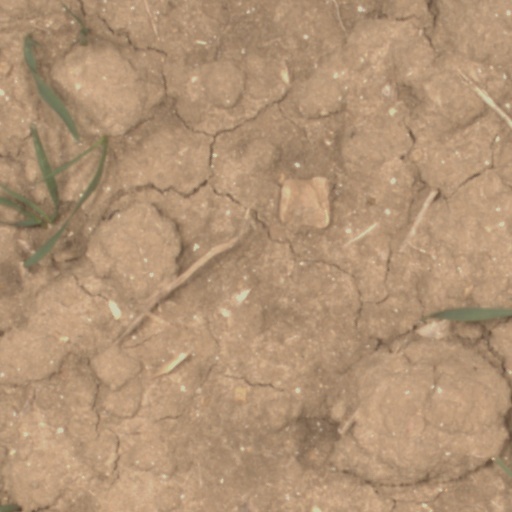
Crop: wheat